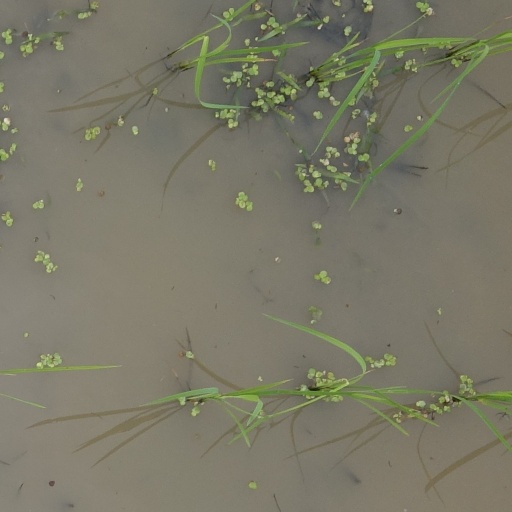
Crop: rice